Terry Jacks

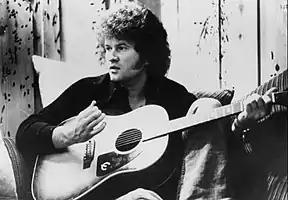
Jacks in 1974

Terrence Ross Jacks (born March 29, 1944) is a Canadian singer, songwriter, guitarist and record producer known for his 1974 hit song "Seasons in the Sun", an English adaptation of a song written by Belgian composer and singer Jacques Brel in 1961. Jacks is also an environmental activist, focused on pulp mill emissions in Howe Sound.